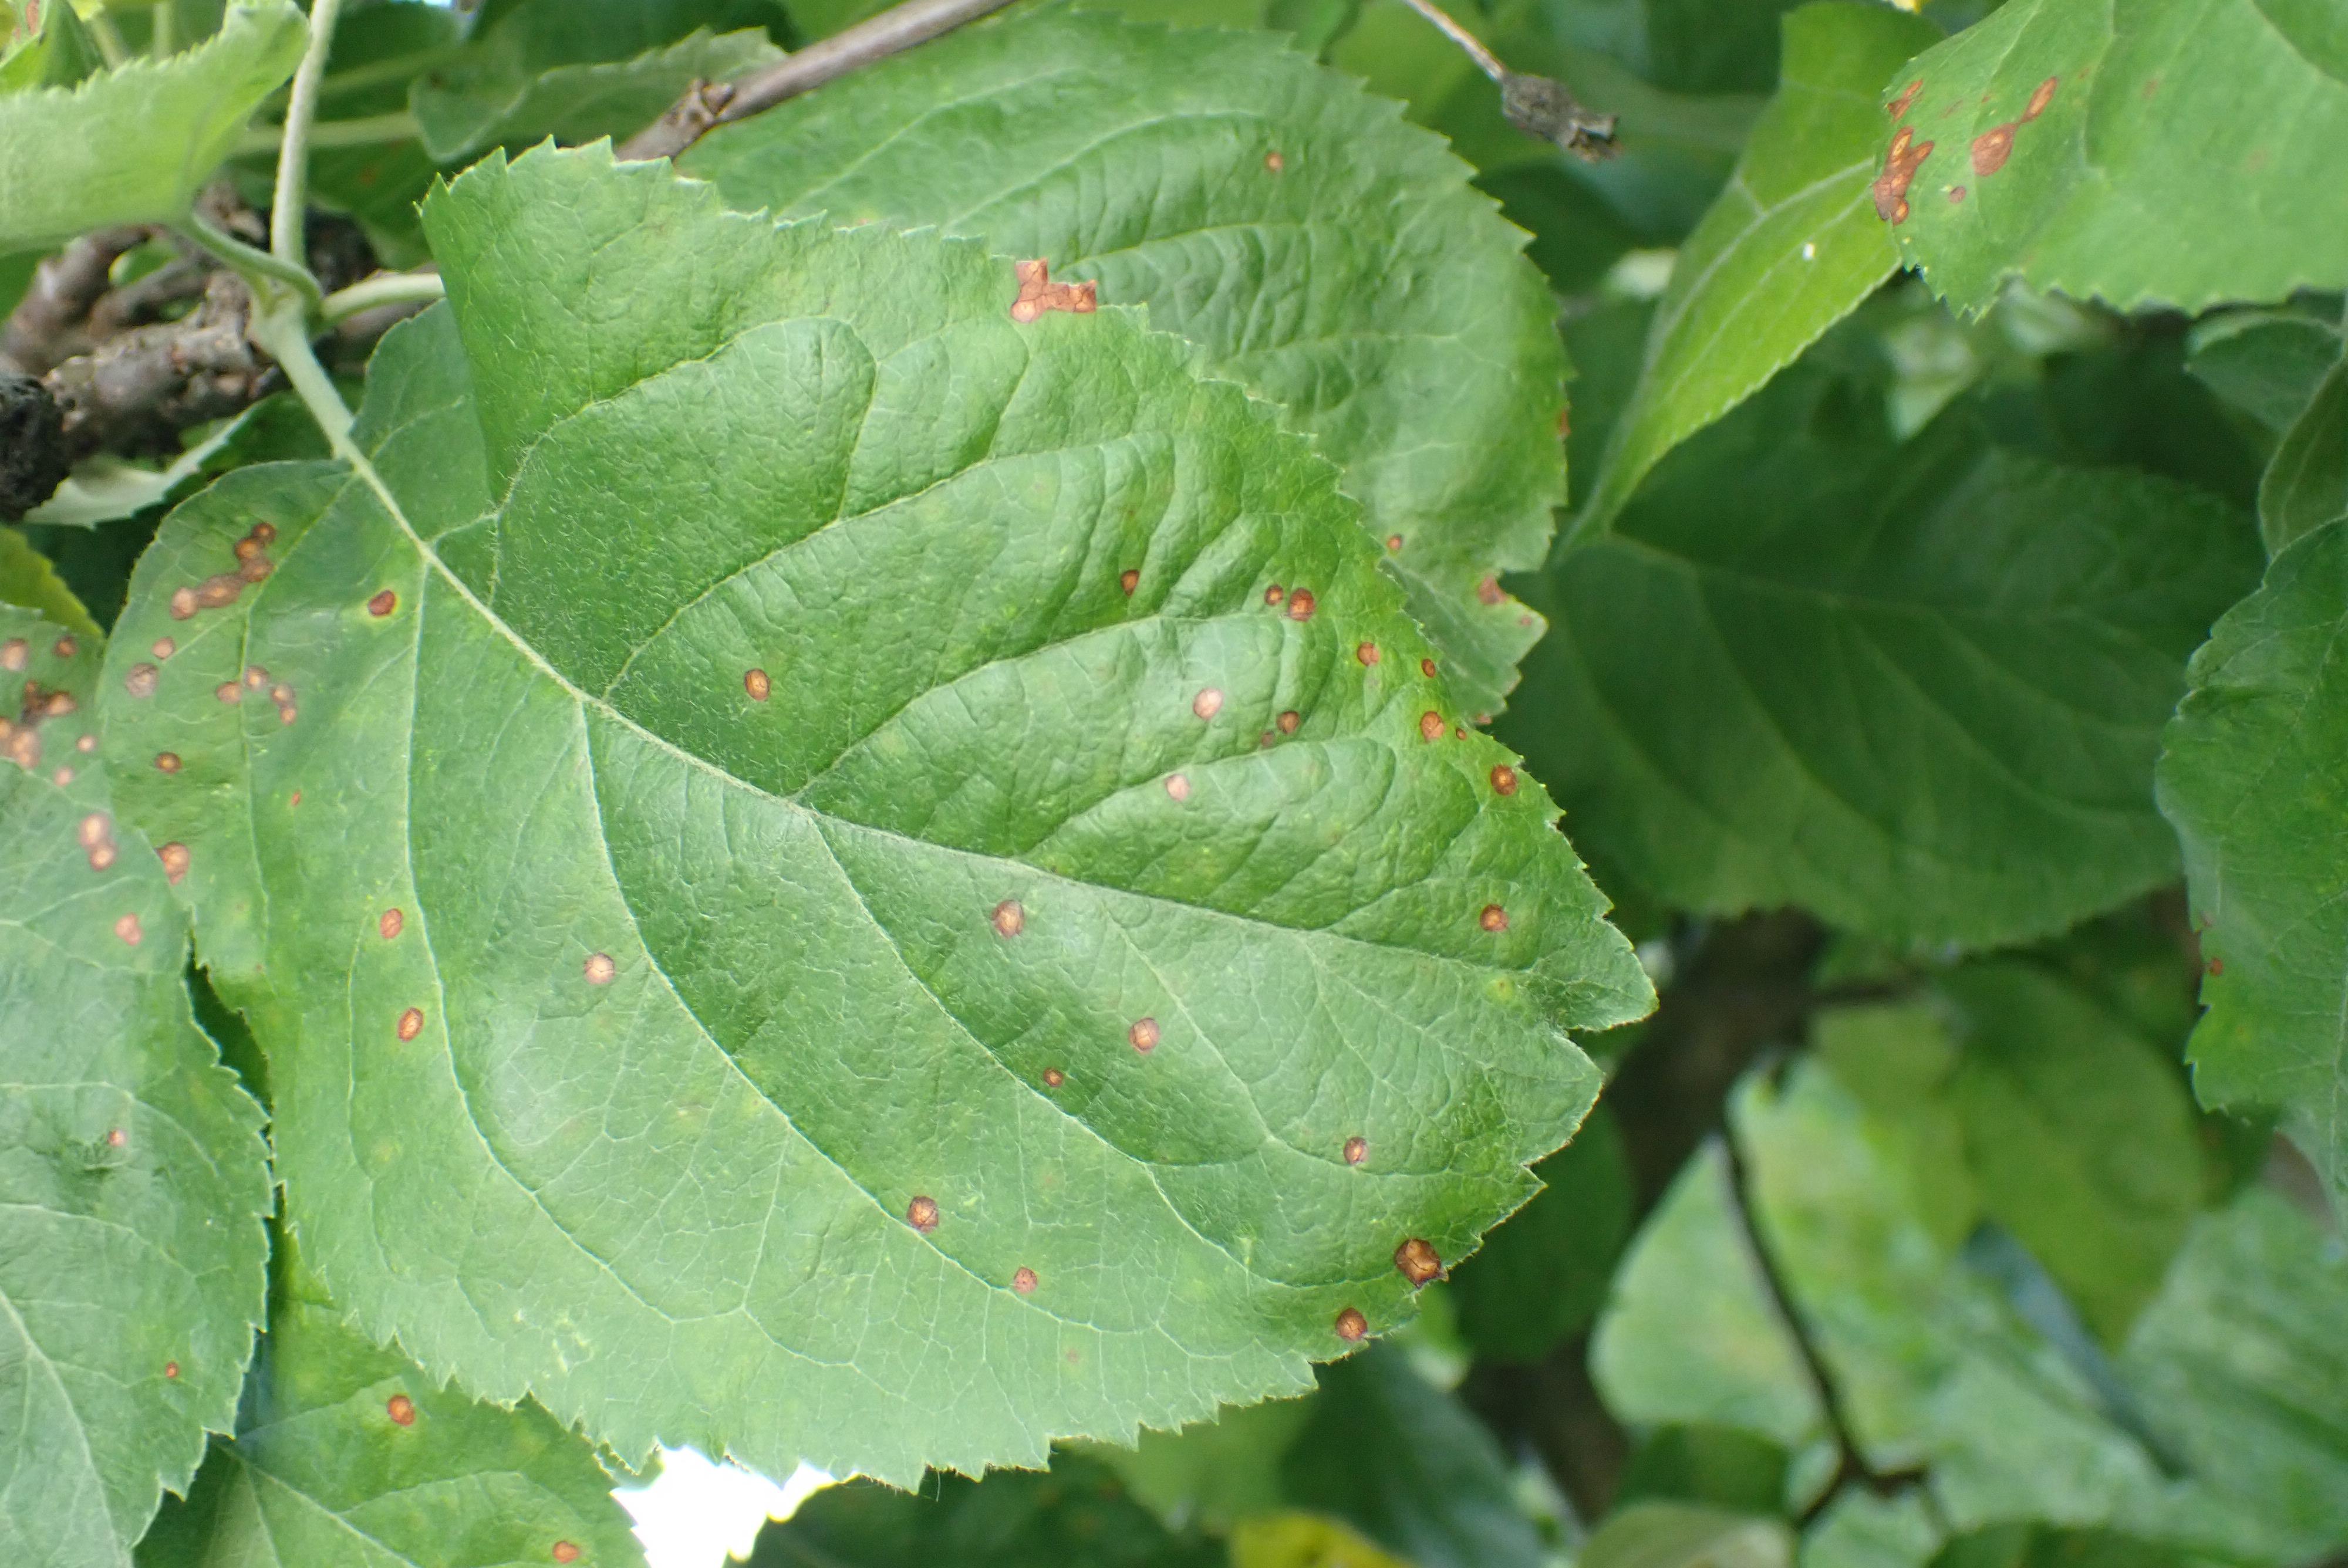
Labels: frog_eye_leaf_spot